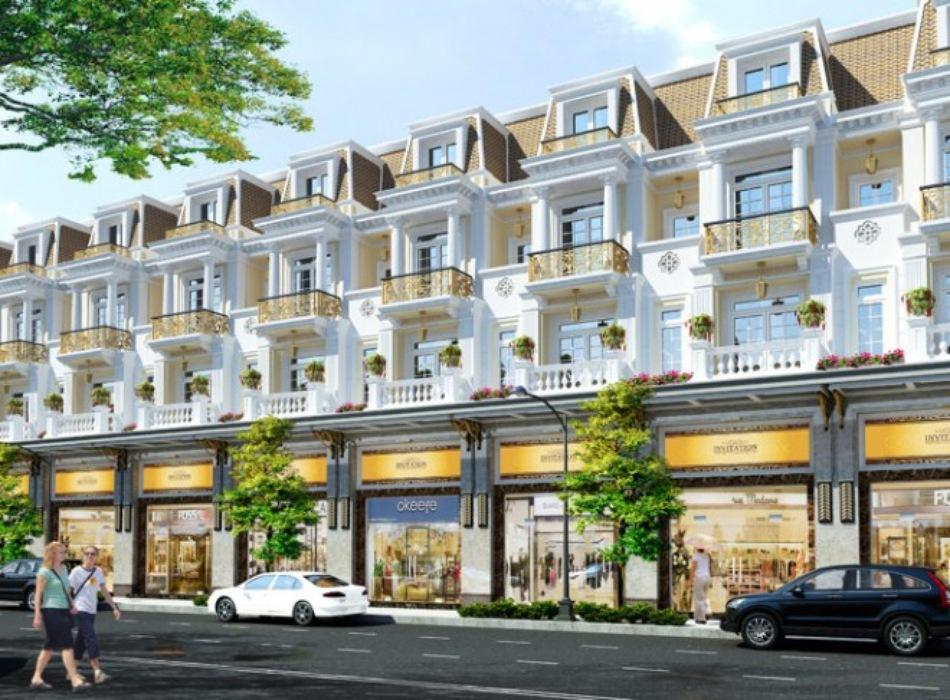
có một vài chiếc xe ô tô đang đỗ trước dãy nhà